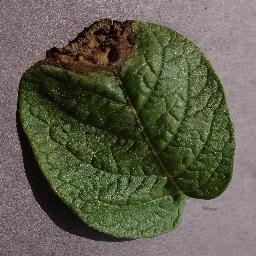
Label: Potato___Late_blight